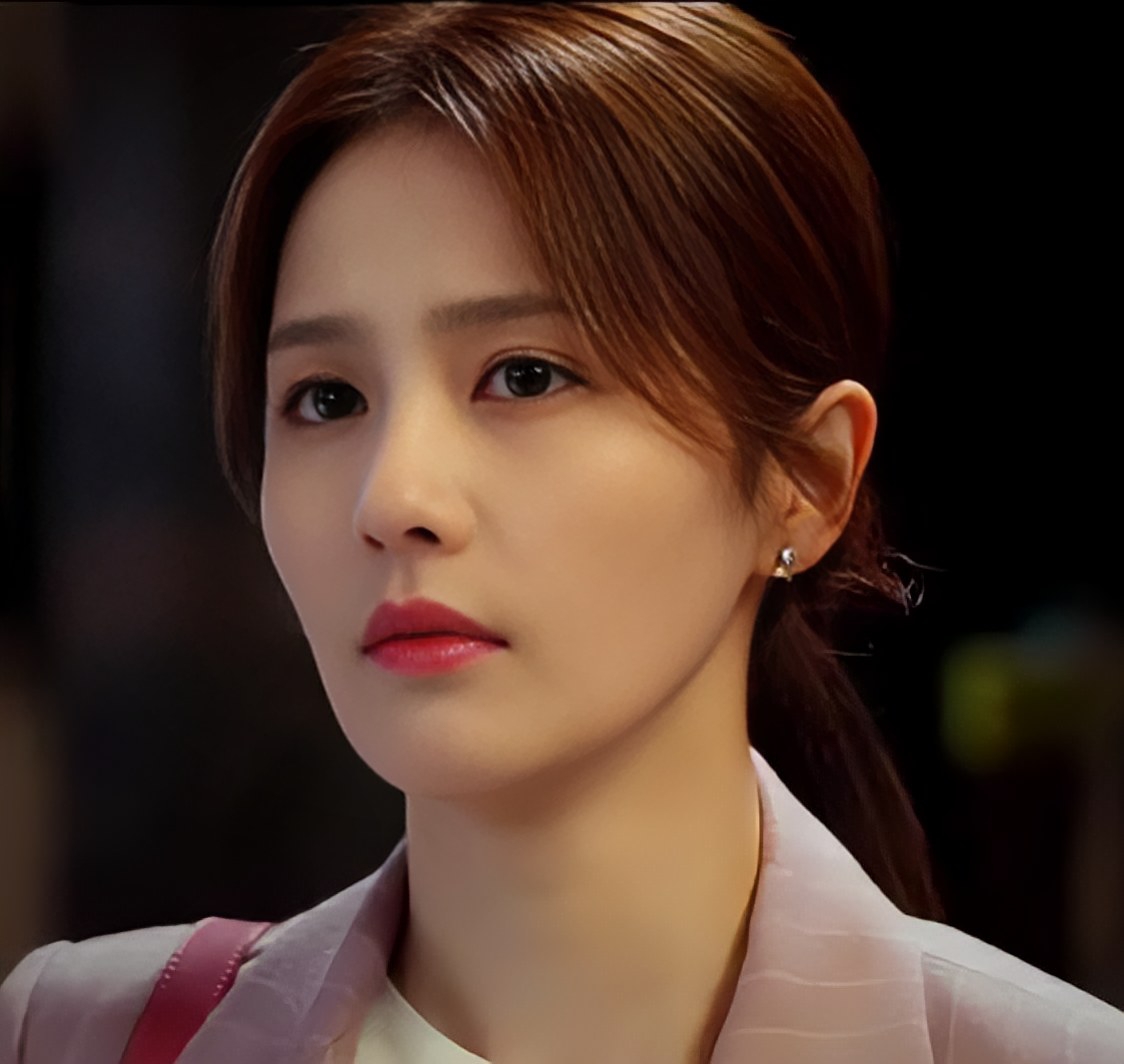
ไป๋ ลู่

| image = File:Bai_Lu.jpg
| caption = ไป๋ ลู่แสดงในบทบาทเจียงจวินในซีรีส์ "Love Is Sweet|ครึ่งทางรัก"
| name = ไป๋ ลู่
| birth_name = ไป๋ เหมิงหยาน
| birth_place = เมืองฉางโจว มณฑลเจียงซู ประเทศจีน
| alma_mater = Changzhou Technical Institute of Tourism and Commerce
| years active = 2016–ปัจจุบัน
| agent = Huanyu Film
ไป๋ เหมิงหยาน (; เกิด 23 กันยายน ค.ศ. 1994) เป็นที่รู้จักในชื่อ ไป๋ ลู่ () เป็นนักแสดง นางแบบ และนักร้องชาวจีน เธอได้รับการยอมรับจากการแสดงในละครโทรทัศน์จีนเรื่อง "องค์หญิงสวมรอย", "เจาเหยา จอมมารโลกต้องจำ", "วุ่นรักนักเรียนเตรียมทหาร", "ครึ่งทางรัก", "ทุกชาติภพ กระดูกงดงาม ภาคอดีต", "ทุกชาติภพ กระดูกงดงาม ภาคปัจจุบัน" และ "จันทราอัสดง"
== ผลงานการแสดง ==
=== ละคร ===
| class="wikitable"
|+
!ปี
!ชื่ออังกฤษ / ไทย
!ชื่อจีน
!ตัวละคร
!บทบาท
!หมายเหตุ
|-
|
|Moonlight My stique
|衡门有狐
|หลี่ชิงเยว่ / ฮวาหรูเยว่
|นางเอก
|รอออกอากาศ
|-
|
|Chasing The Moon
|白月梵星
|ไป๋ซั่ว
|นางเอก
|รอออกอากาศ
|-
|
|Northward
|北上
|เซี่ยเฟิ่งหัว
|นางเอก
|รอออกอากาศ
|-
|
|The Monkey King: Land of Beauty
|西游记女儿国
|อู๋ซวง
|นางเอก
|รอออกอากาศ
|-
|
|Zhaoge
เจาเกอ ศึกสวรรค์ลิขิต
|朝歌
|Deng Chanyu
|บทรอง
|รอออกอากาศ
|-
| rowspan="3" |2023
|Story of Kunning Palace
เล่ห์รักวังคุนหนิง
|宁安如梦
|เจียงเสวี่ยหนิง
|นางเอก
|พากย์ไทย และ ซับไทย ทาง iQIYI Thailand , True ID
|-
|Only For Love
จีบให้วุ่นลงทุนด้วยรัก
|以爱为营
|เจิ้งซูอี้
|นางเอก
|ซับไทย ทาง True ID
|-
|Till The End Of The Moon
จันทราอัสดง
|长月无烬
|หลีซูซู / เยี่ยซีอู้/ซางจิ่ว
|นางเอก
|พากย์ไทย และ ซับไทย ทาง Youku​Thailand​, TureID​, Netflix​ Thailand​
|-
|2022
|Ordinary Greatness
เกียรติยศนายตำรวจ
|警察荣誉
|เซี่ยเจี๋ย
|นางเอก
|ซับไทย
ทาง iQIYI Thailand
|-
| rowspan="3" |2021
|Forever and Ever
ทุกชาติภพ กระดูกงดงาม ภาคปัจจุบัน
|一生一世
|สืออี๋
|นางเอก
|พากย์ไทย และ ซับไทย ทาง iQIYI Thailand
ซับไทย ทาง We TV Thailand
|-
|One and Only
ทุกชาติภพ กระดูกงดงาม ภาคอดีต
|长安如故
|ชุยสืออี๋
|นางเอก
|พากย์ไทย และ ซับไทย ทาง iQIYI Thailand
ซับไทย ทาง We TV Thailand
|-
|Song of Youth
เพลงรักวสันต์หยก
|玉楼春
|หลินเช่าชุน
|นางเอก
|พากย์ไทย และซับไทย TrueID
|-
| rowspan="2" |2020
|Jiu Liu Overlord
จอมคนเหนือชนชั้น
|九流霸主
|หลงอ้าวอี้
|นางเอก
|ซับไทย ทาง We TV Thailand
|-
|Love is Sweet
ครึ่งทางรัก
|半是蜜糖半是伤
|เจียงจวิน
|นางเอก
|ซับไทย ทาง iQIYI Thailand
|-
| rowspan="3" |2019
|Lucky's First Love
รักครั้งแรกของฉัน
|世界欠我一个初恋
|สิงอวิ้น
|นางเอก
|พากย์ไทย และซับไทยทาง MONOMAX
ซับไทย ทาง iQIYI Thailand
|-
|Arsenal Military Academy
วุ่นรักนักเรียนเตรียมทหาร
|烈火军校
|เซี่ยเซียง
|นางเอก
|พากษ์ไทย และ ซับไทย ทาง MONOMAX
|-
|The Legends / Zhao Yao
เจาเหยา ลิขิตรักนางพญามาร
|招摇
|ลู่เจาเหยา
|นางเอก
|พากษ์ไทย และ ซับไทย ทาง MONOMAX
|-
|2018
|Untouchable Lovers
องค์หญิงสวมรอย
|凤囚凰
|Huo Xuan / Le Yun
|บทรอง
|พากษ์ไทย ทางช่อง AmarinTV 34
|-
|2017
|King Is Not Easy
รักแท้มันไม่ง่าย
|大王不容易
|ต้าซี
|นางเอก
|ซับไทย ทาง โรงหนังมังกร
|
=== ภาพยนตร์สั้น ===
=== แสดงเอ็มวีเพลง ===
2016 - เพลง The Message (留言) นักร้อง 陆虎
== ผลงานอื่น ๆ ==
=== เพลง ===
== อ้างอิง ==
หมวดหมู่:นักแสดงหญิงชาวจีน
หมวดหมู่:บุคคลจากเฉิ่นหยาง